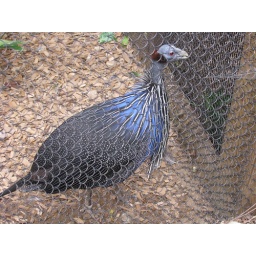
New bird in the spine aviary across from the elephant house.